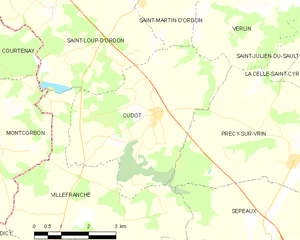
Carte des communes françaises Cudot